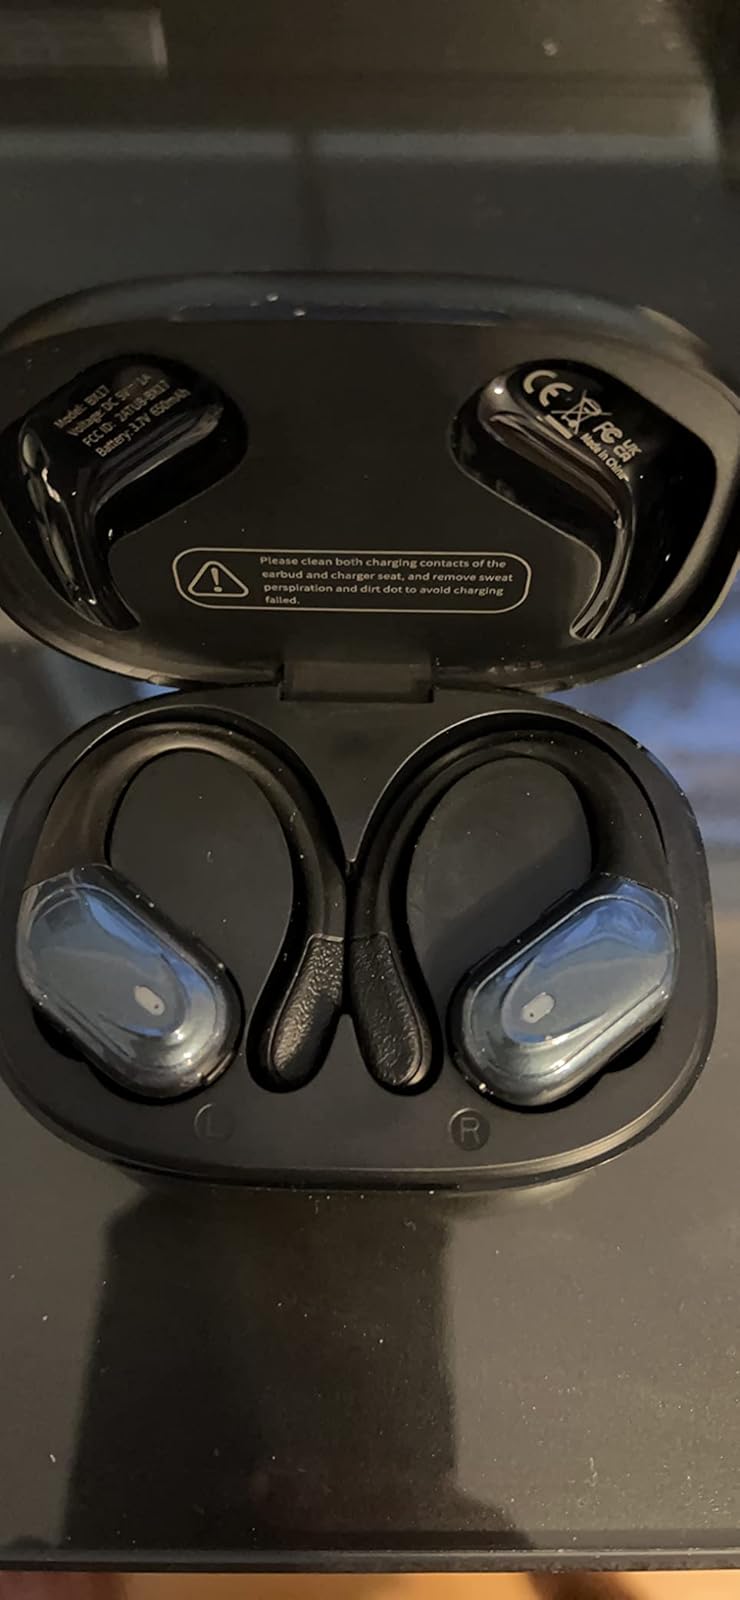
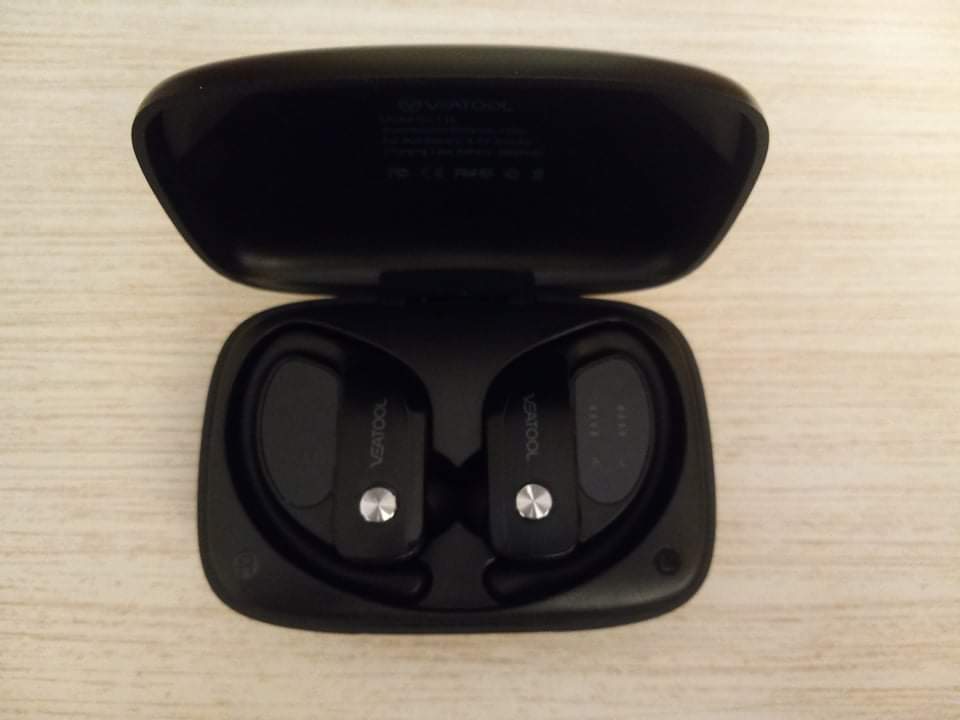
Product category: earbuds
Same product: no